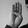
ASL letter: B